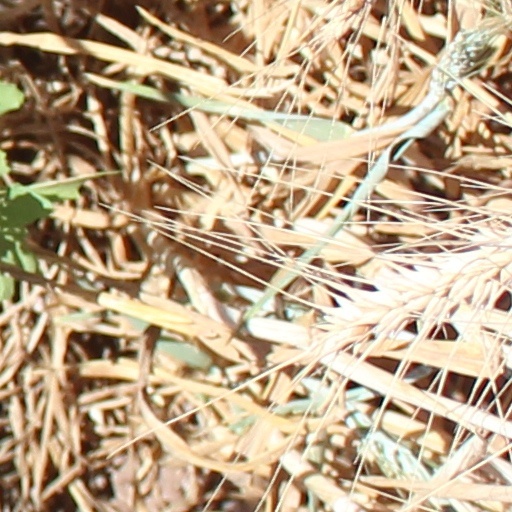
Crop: wheat